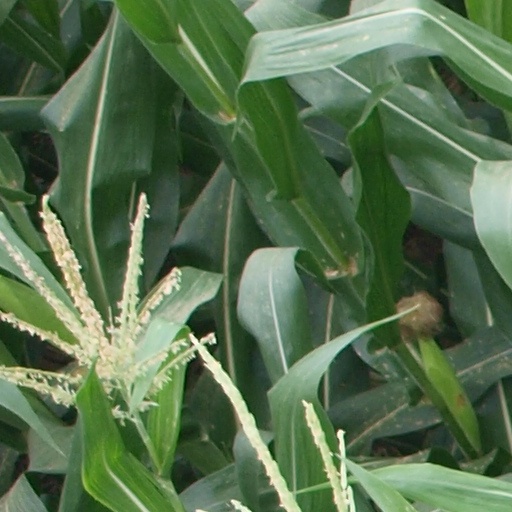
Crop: maize; corn